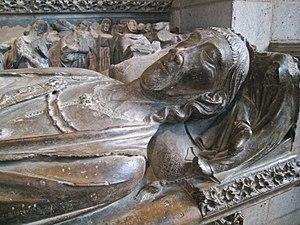
Armengol VII, dit el Castellano, fut comte d'Urgell de 1154 à 1184. Il était fils d'Armengol VI, comte d'Urgell, et d'Arsenda de Cabrera.